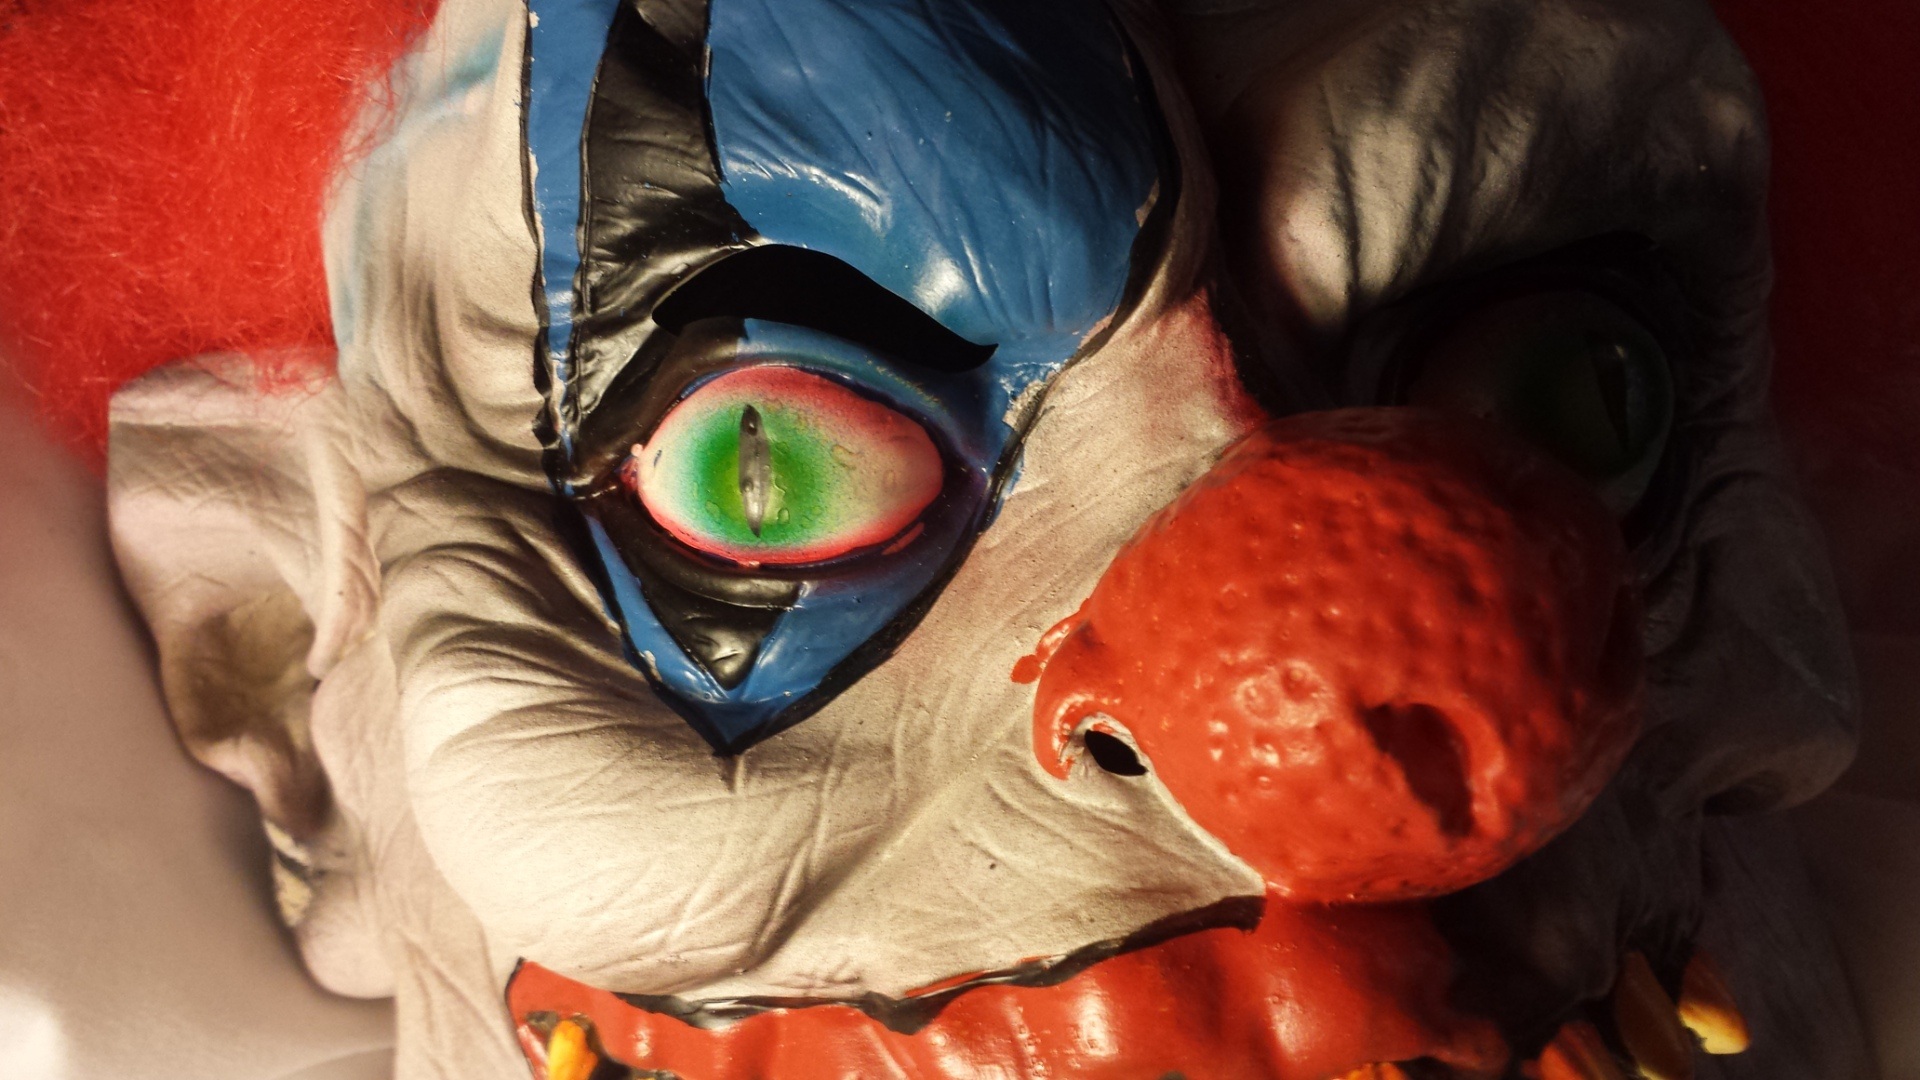
red, carnival, color, halloween, clothing, human body, mask, eye, head, organ, horror, circus, costume, cllown, horror clown